Giants of Mont'e Prama

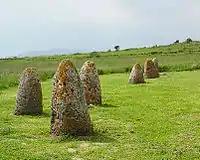
Tamuli, Macomer (Sardinia), cone-breasted baethyls.

According to the archaeologist Fulvia Lo Schiavo, the sculptures of northern Sardinia testify the existence of a Nuragic proto-statuary, an intermediate step of an evolutionary process that from the "eyed baetyls" of the "Oragiana type", would eventually lead to the anthropomorphic statues of Mont'e Prama. This hypothesis agrees with an earlier idea carried out by Giovanni Lilliu, following the examination of the "baetylus of Baunei", where the famous archaeologist saw the abandonment of the ancient aniconic ideology and a revival of the human form representation: